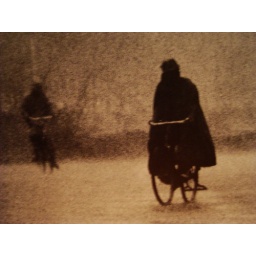
bike research (from the book Village Life in India)